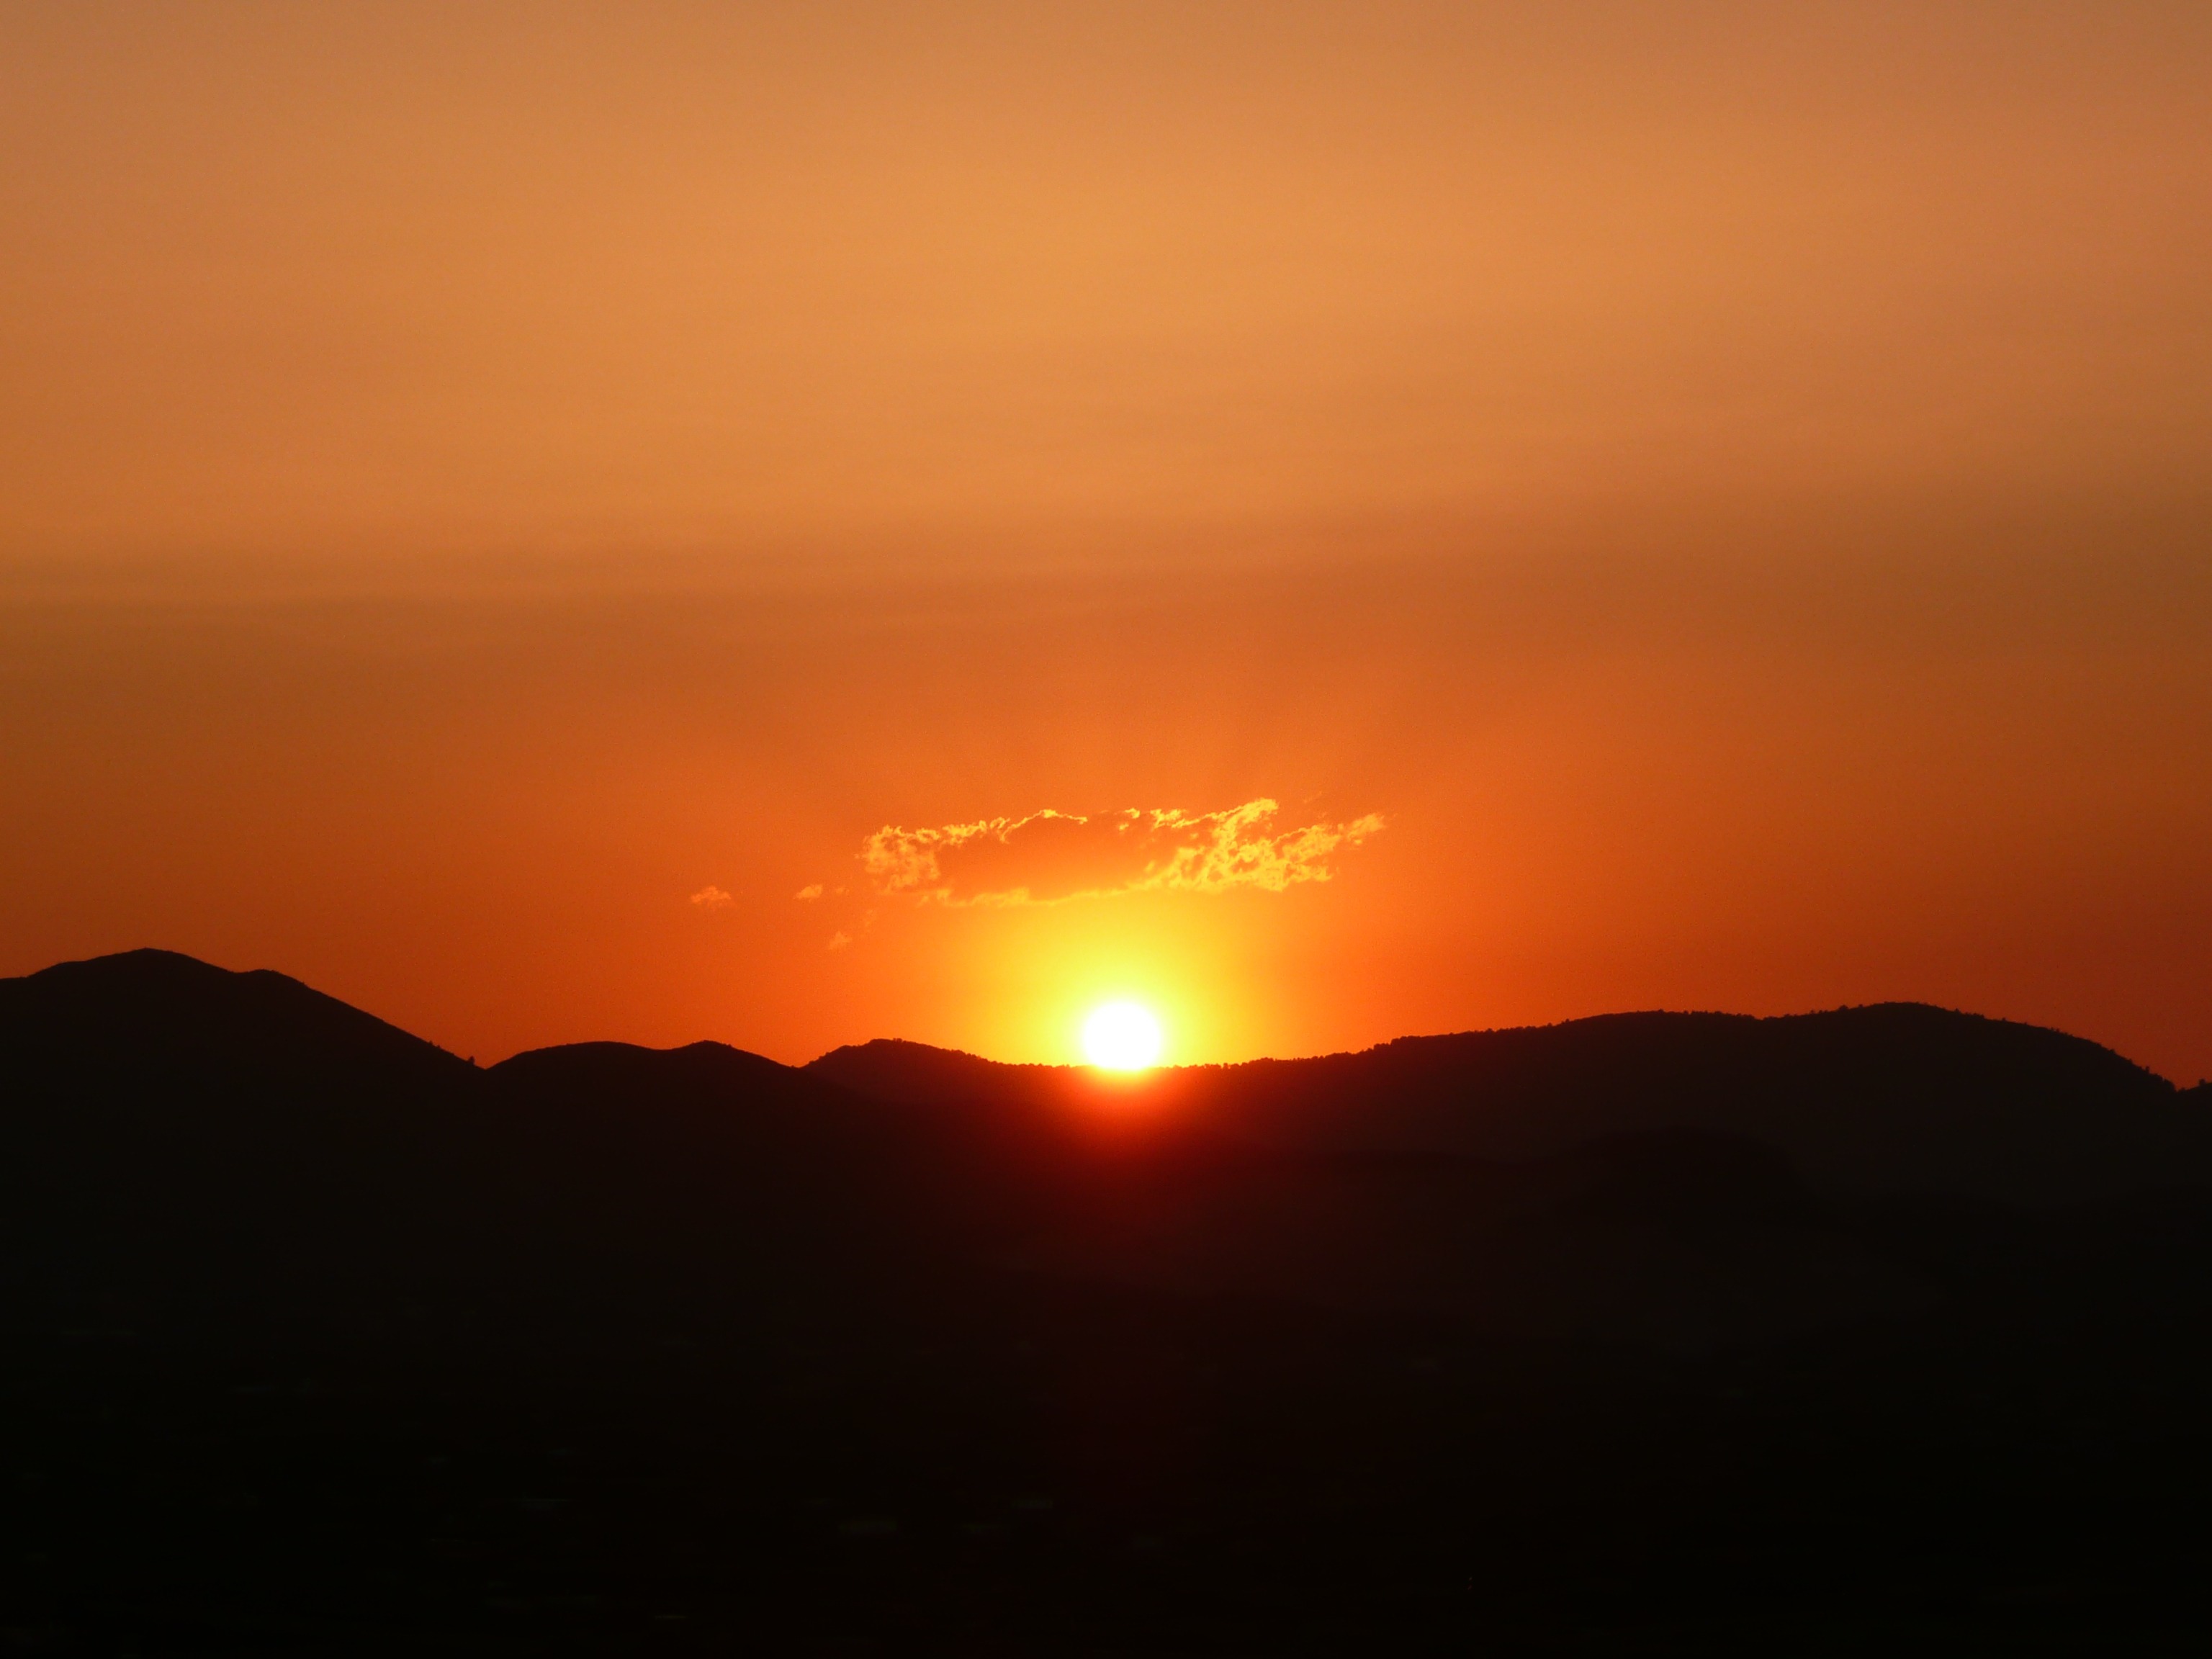
horizon, mountain, sun, sunrise, sunset, sunlight, morning, hill, dawn, atmosphere, summer, dusk, evening, spain, afterglow, atmospheric phenomenon, red sky at morning